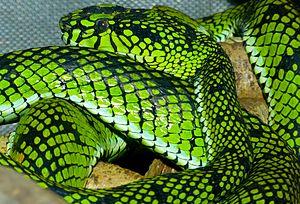
Trimeresurus sumatranus est une espèce de serpents de la famille des Viperidae.